Uyarangalil

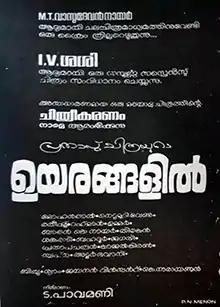

Uyarangalil is a 1984 Indian Malayalam-language thriller film directed by I. V. Sasi and written by M. T. Vasudevan Nair. It stars Mohanlal, Nedumudi Venu, Rahman, Ratheesh, Kajal Kiran and Swapna. The music for the film was provided by Shyam. The film was a commercial success at the box office. It is regarded as one of the best thrillers in Malayalam cinema and developed a cult following. Mohanlal plays an anti-hero role, critics cite the film to have one of the best performances of Mohanlal.